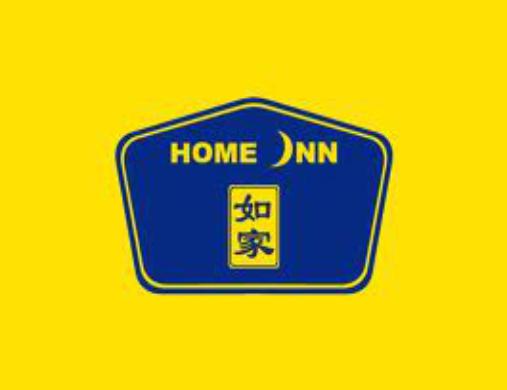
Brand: Home Inn
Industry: Others